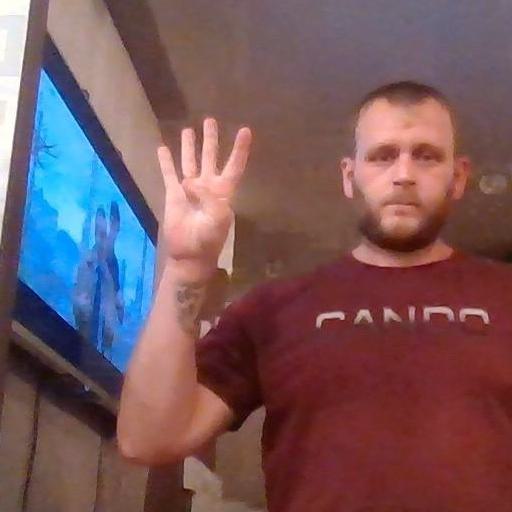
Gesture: four